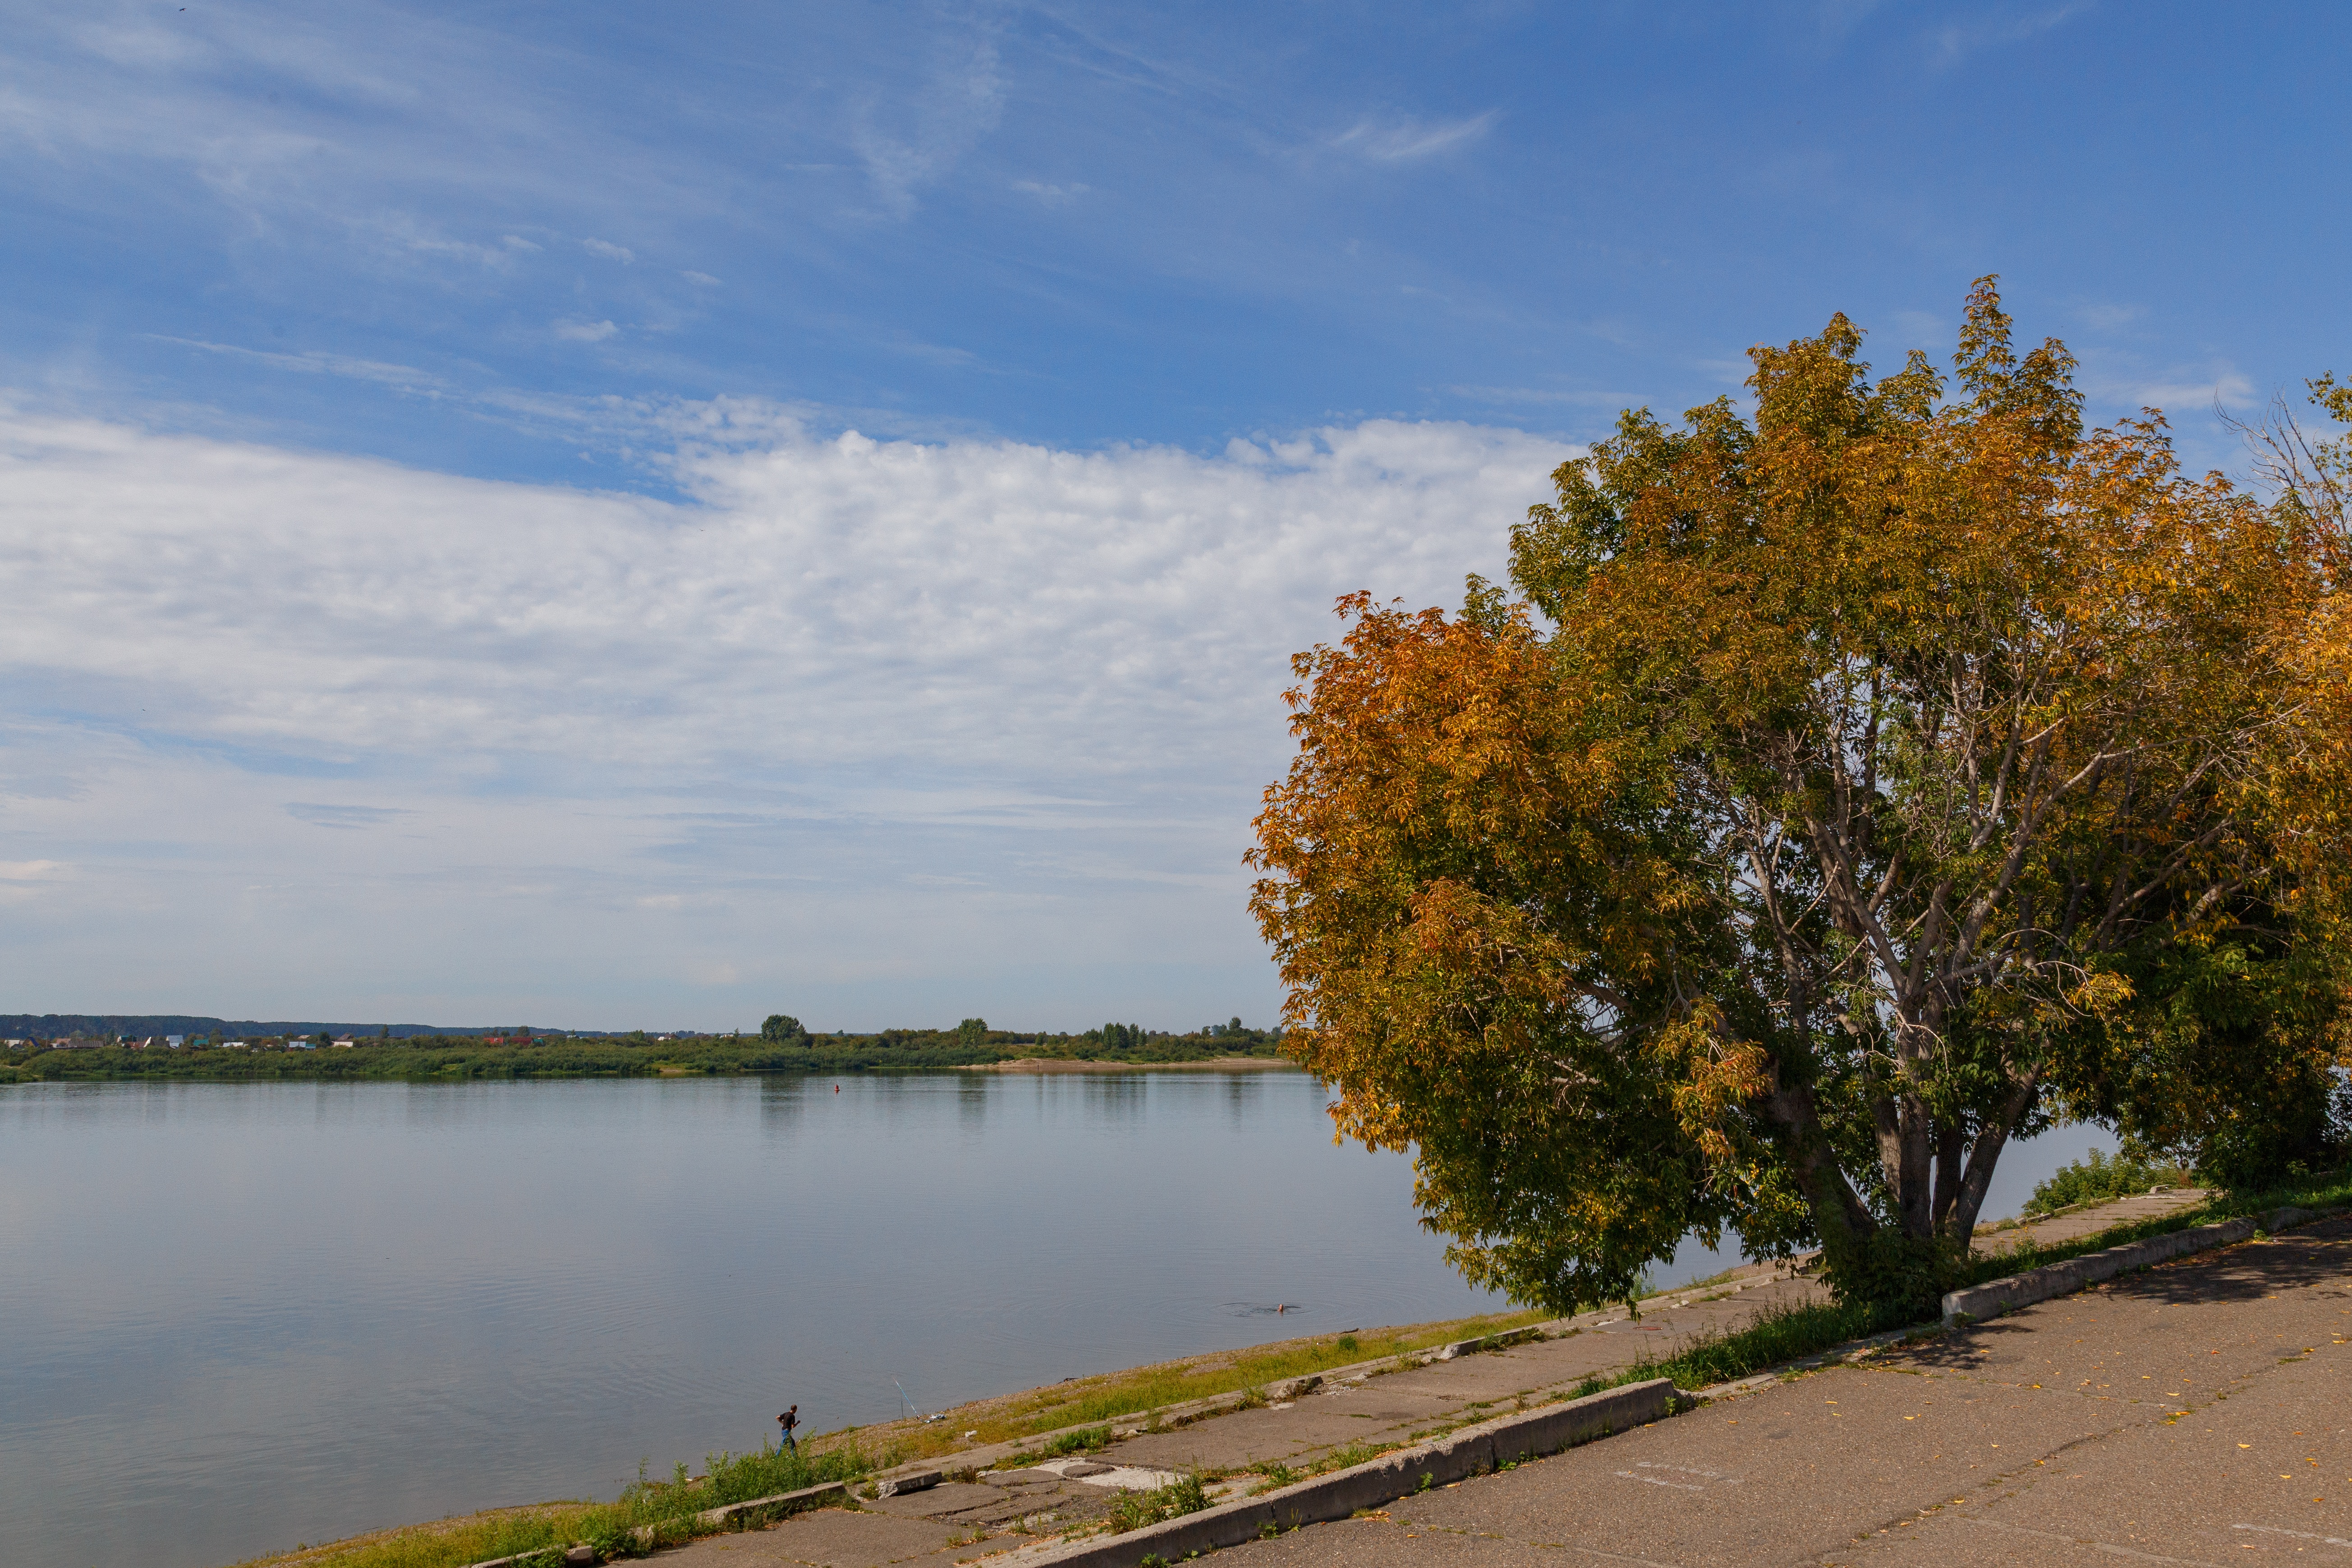
landscape, tree, nature, sky, morning, shore, lake, river, reflection, autumn, reservoir, waterway, clouds, tom, rural area, woody plant, tomsk